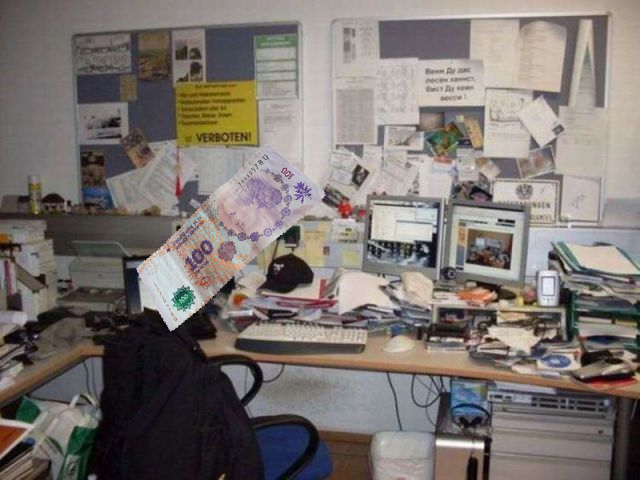
Denominación: 100